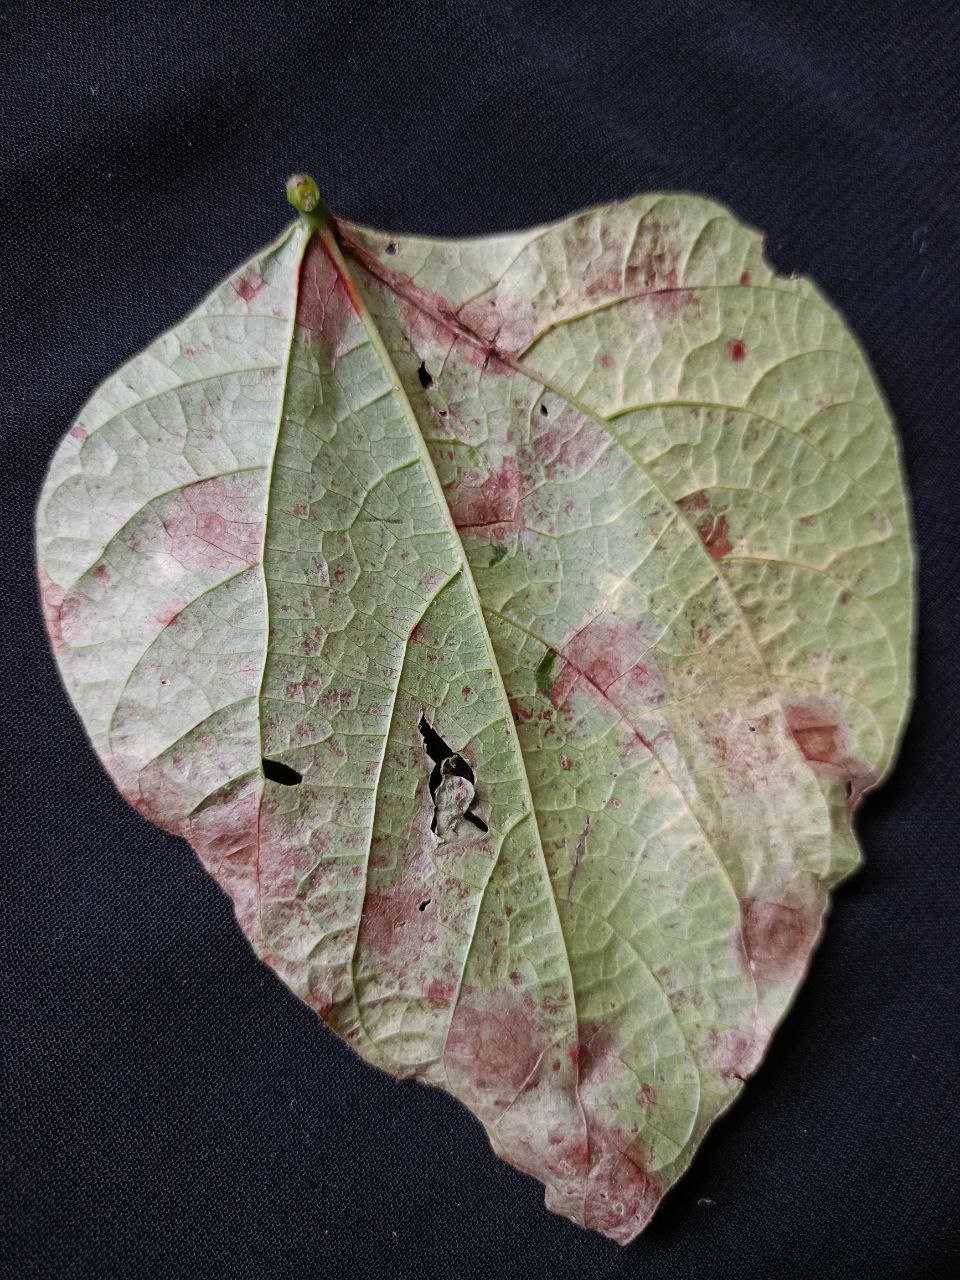
Crop: bean
Leaf condition: Blight